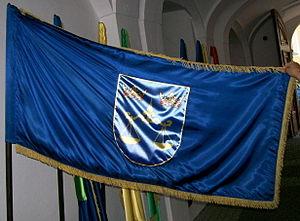
Gornji Kneginec est un village et une municipalité située dans le comitat de Varaždin, en Croatie. Au recensement de 2001, la municipalité comptait 5 259 habitants, dont 98,16 % de Croates et le village seul comptait 1 664 habitants.